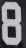
Number: 8